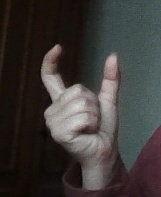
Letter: nun